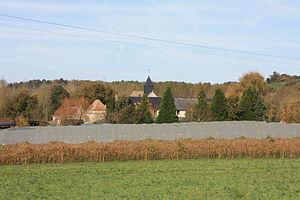
Nampteuil-sous-Muret est une commune française située dans le département de l'Aisne, en région Hauts-de-France.